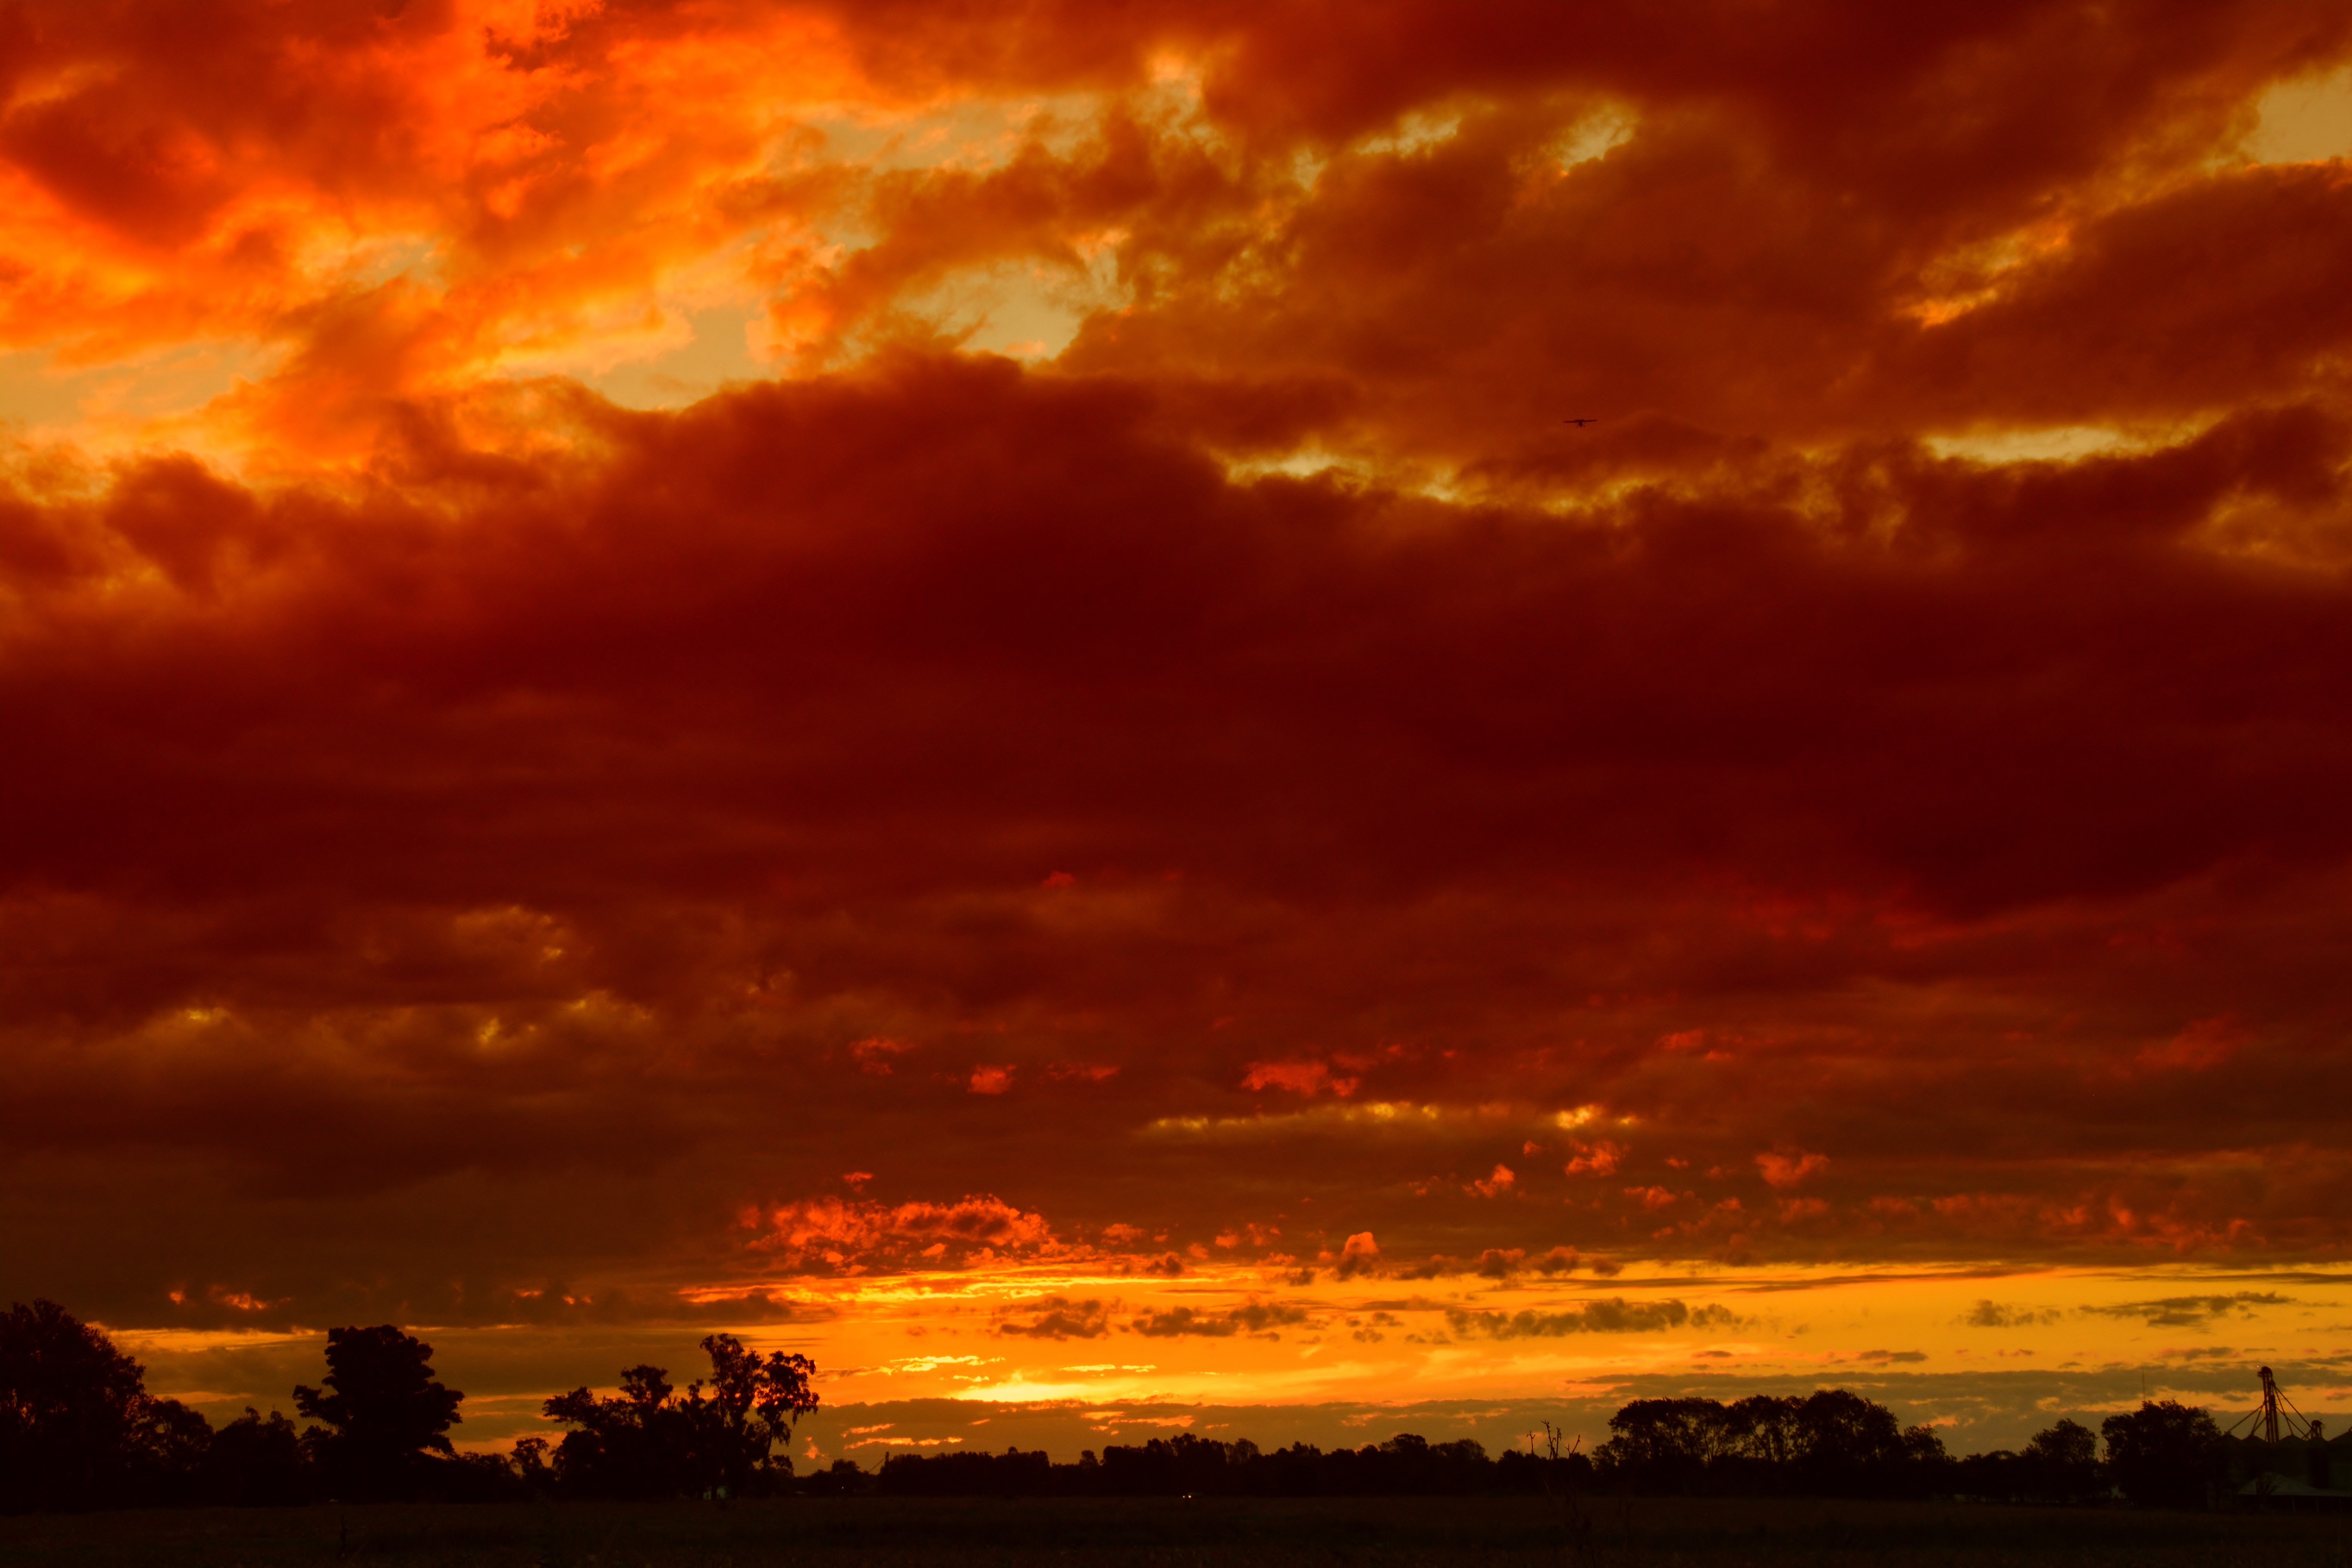
landscape, horizon, cloud, sky, sun, sunrise, sunset, field, morning, dawn, atmosphere, dusk, evening, clouds, afterglow, meteorological phenomenon, red sky at morning